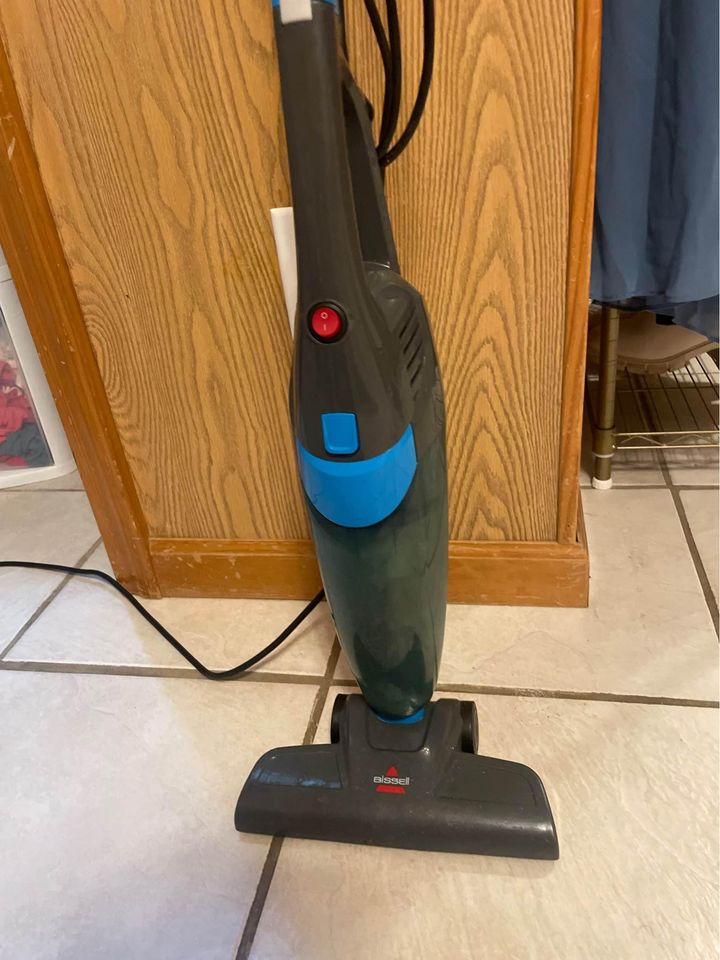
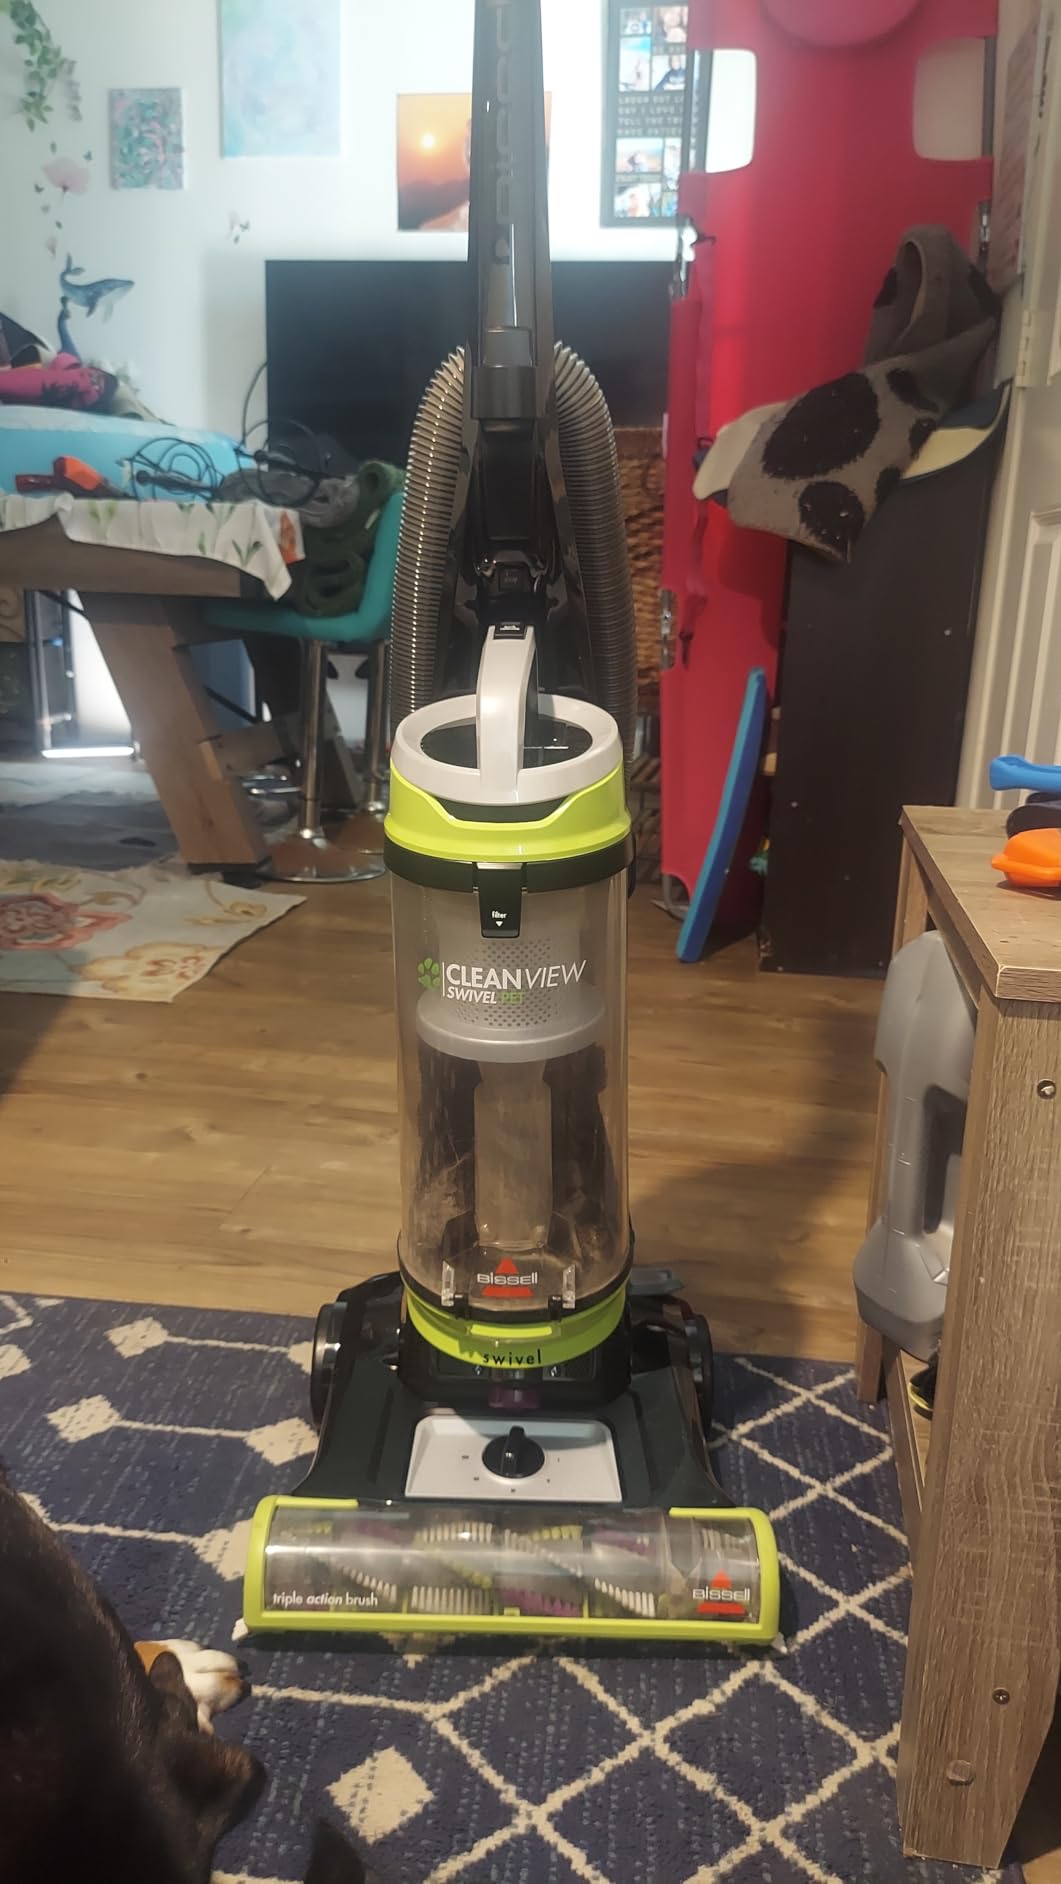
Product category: items_vacuum
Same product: no